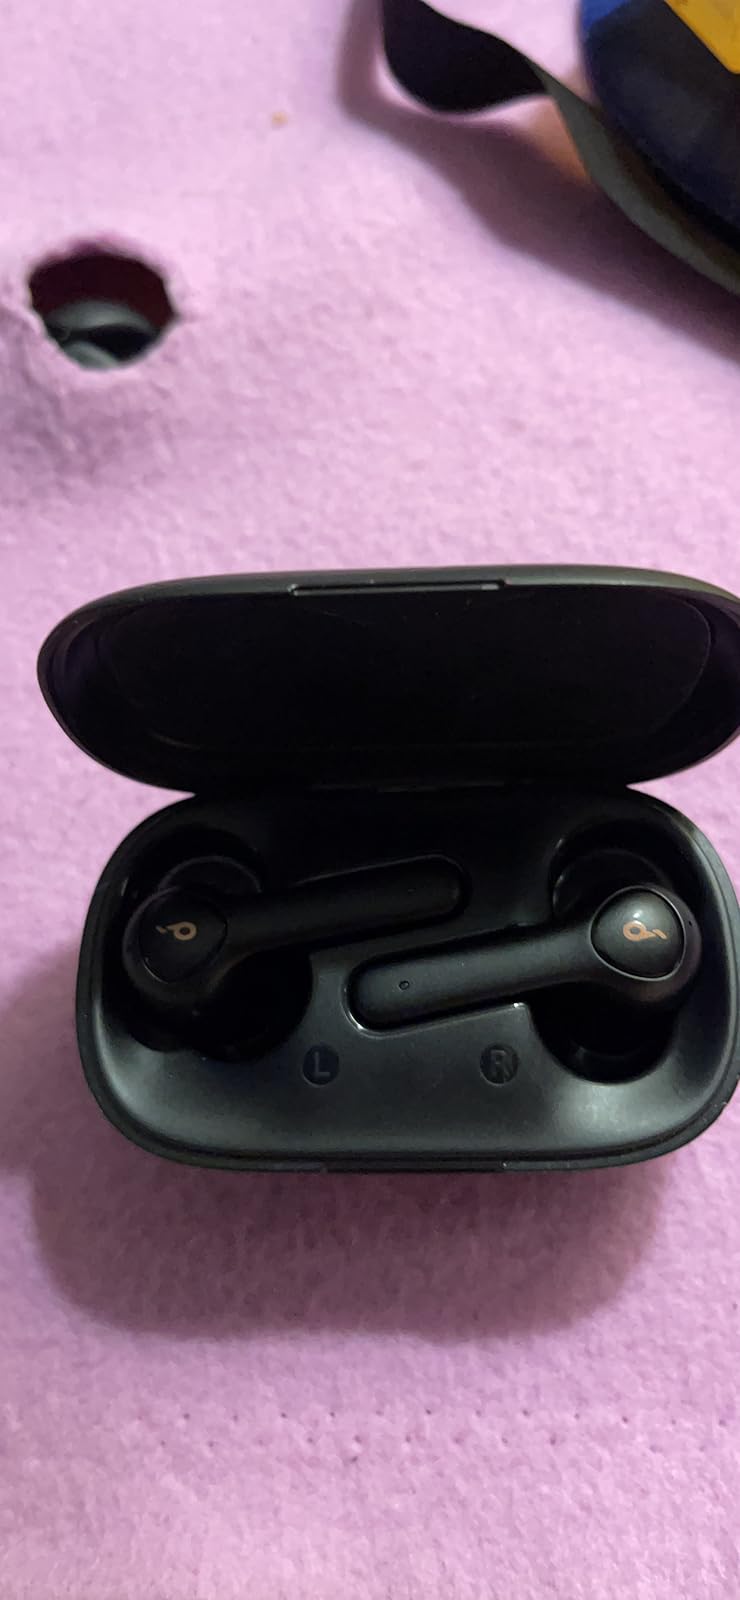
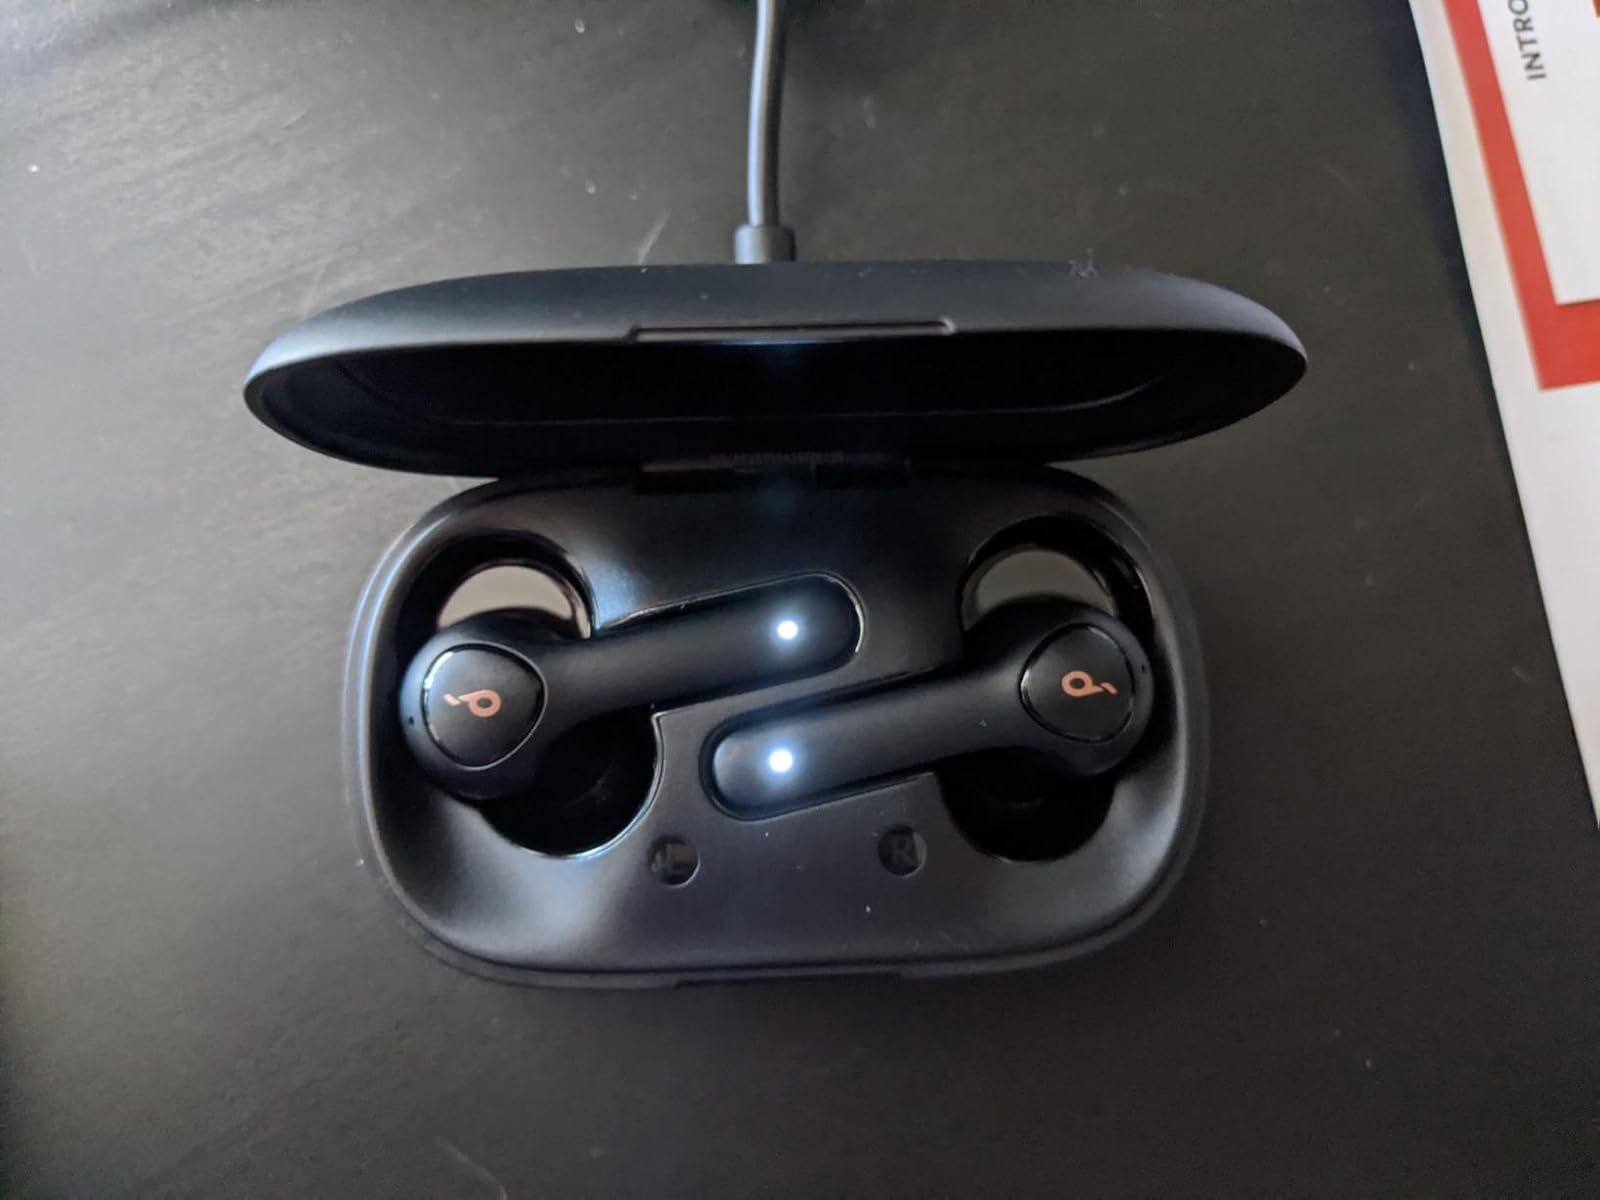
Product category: earbuds
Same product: yes